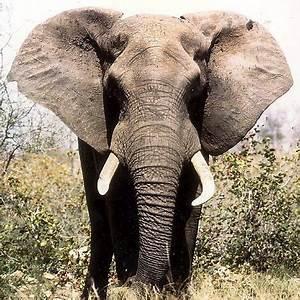
elephant